N Ramakrishnan

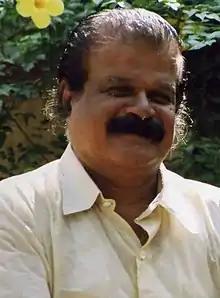
N. Ramakrishnan

N Ramakrishnan (13 March 1941 – 1 October 2012) was an Indian politician, affiliated to the Indian National Congress. He served as the state Labour Minister in the Government of Kerala from 1991 to 1995.